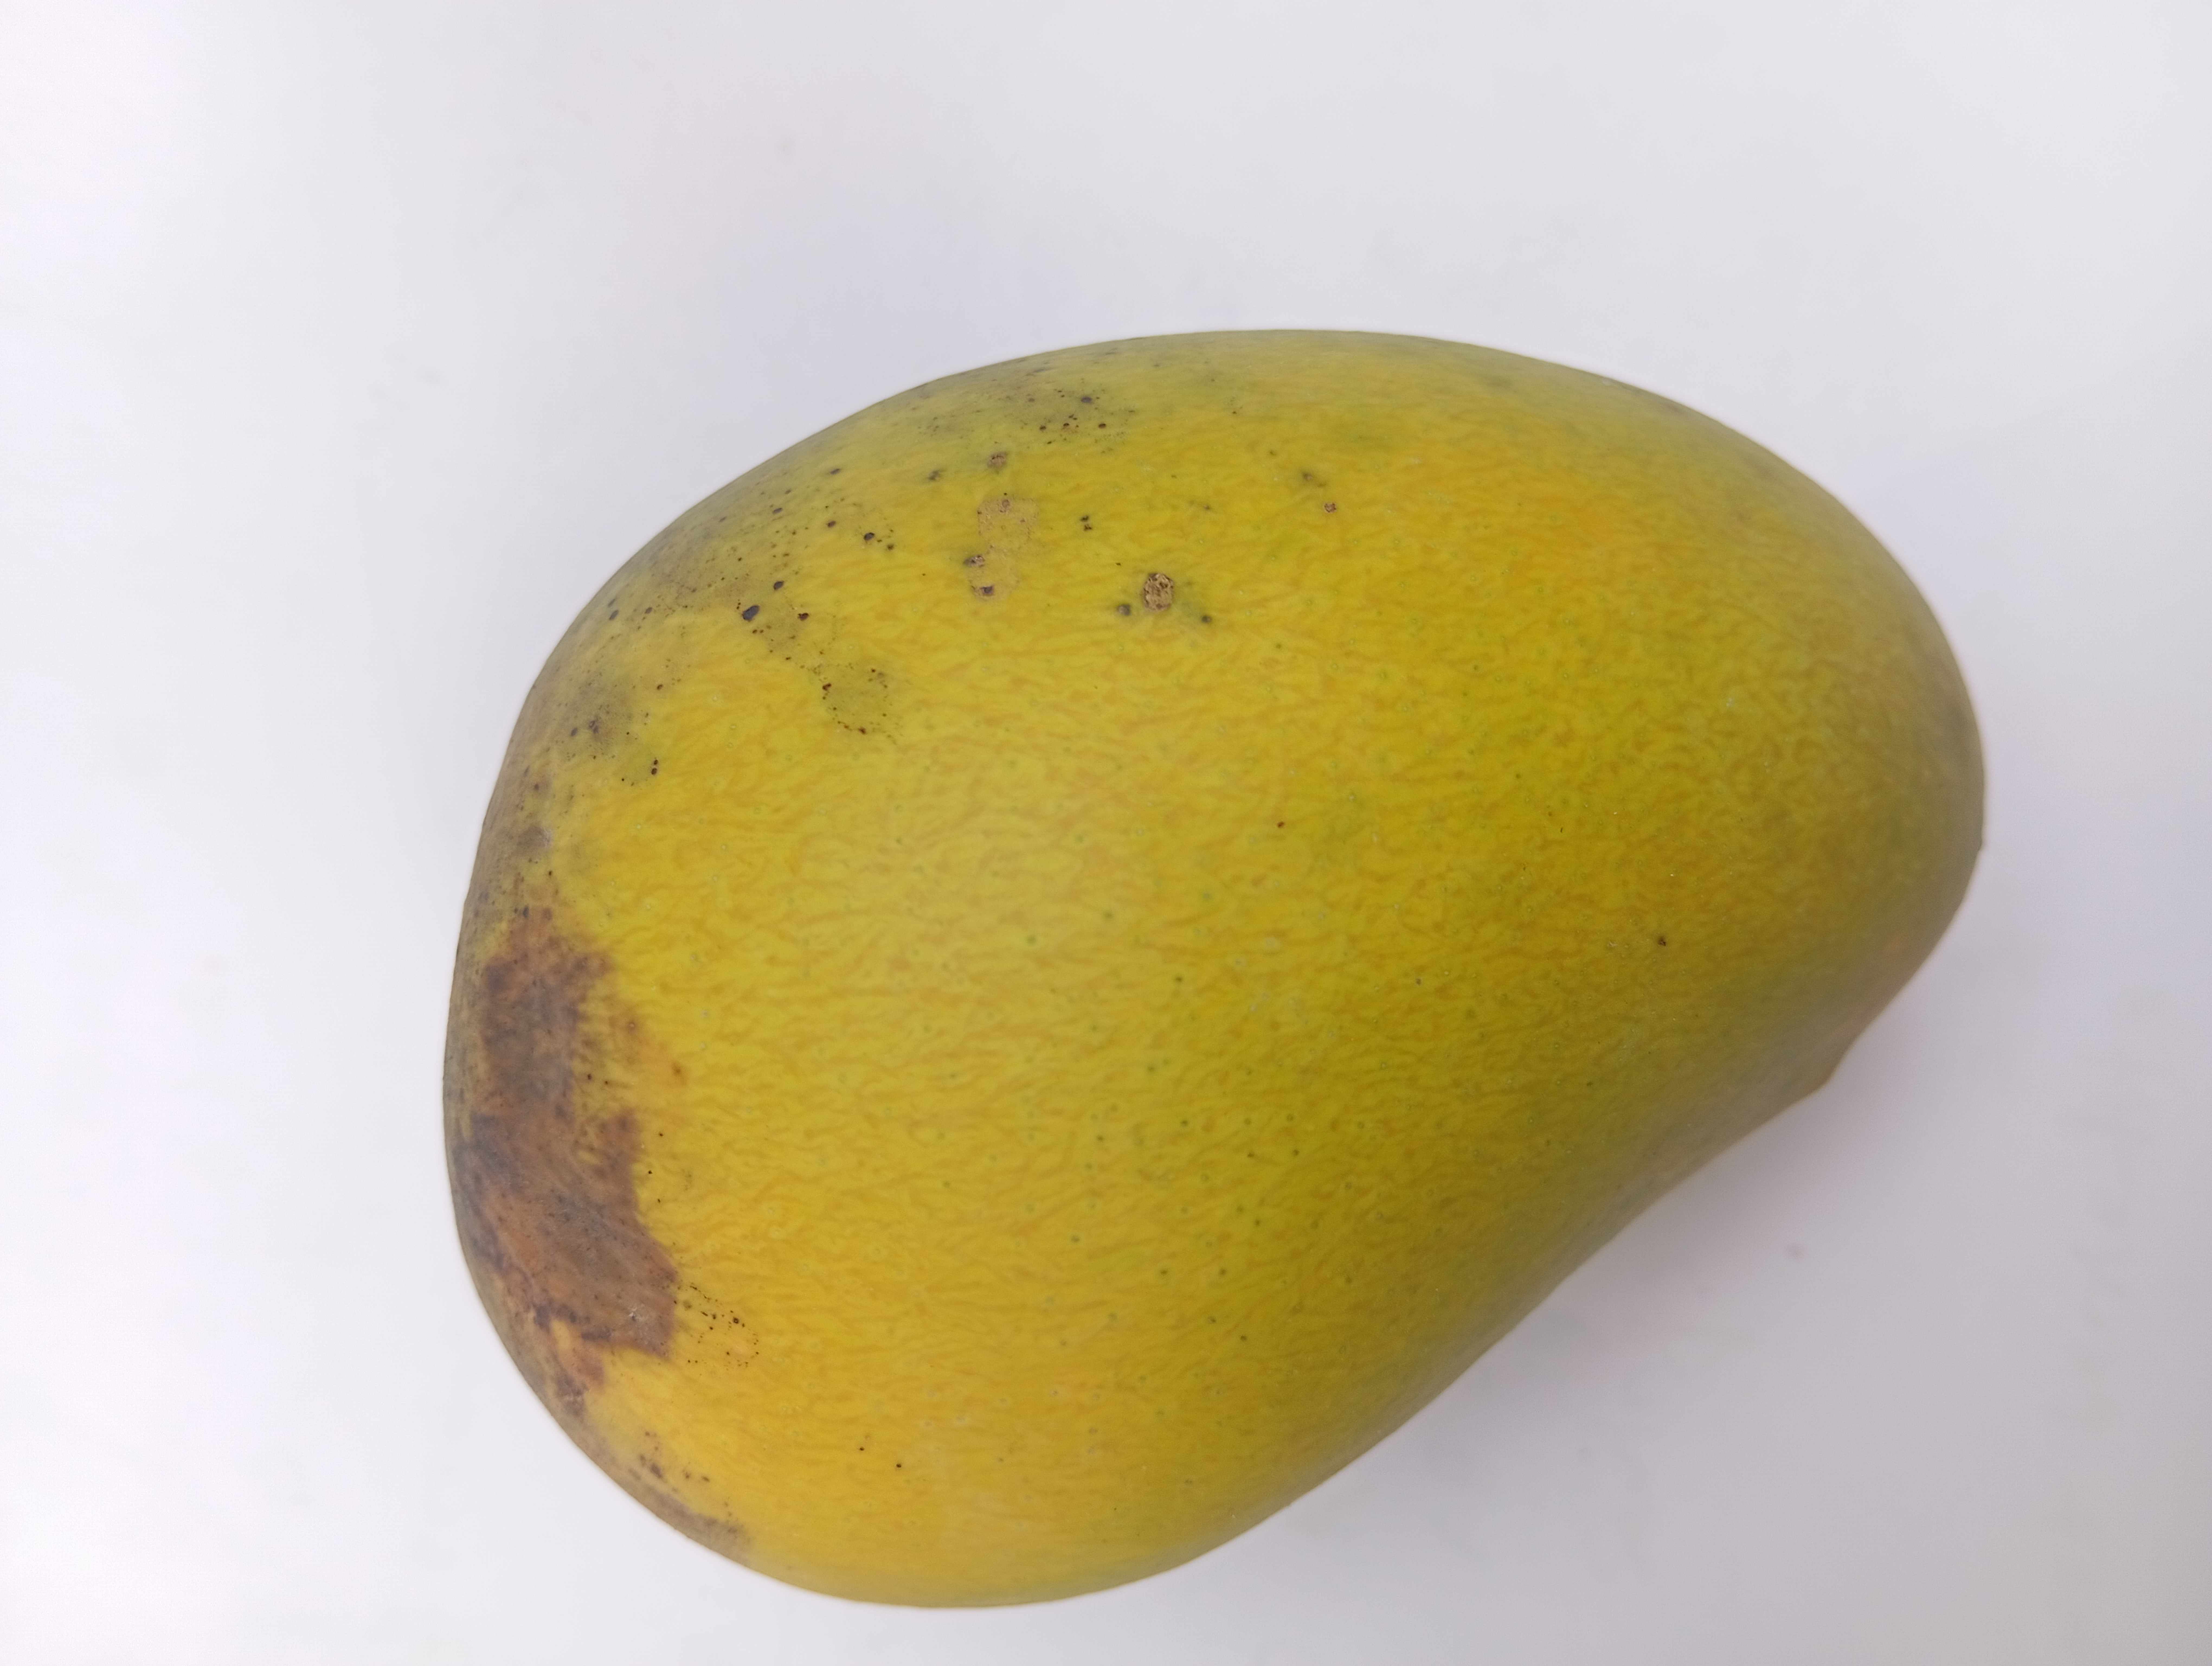
Mango variety: Harivanga